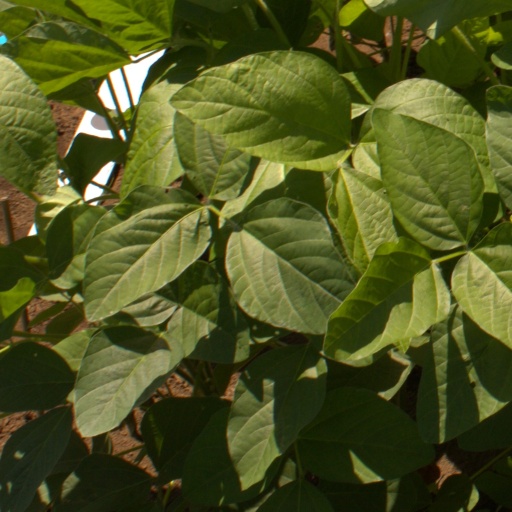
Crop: soybean